Chicago Blackhawks

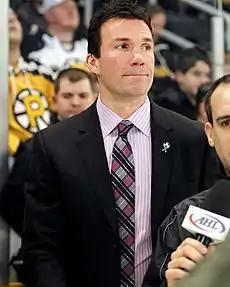
The Blackhawks hired Luke Richardson as the 40th coach in their franchise's history in 2022.

The Blackhawks began the 2013–14 season in hopes of becoming the first team to win consecutive Stanley Cups since the Detroit Red Wings in 1997 and 1998. The team was slightly altered in the off-season to remain under the salary cap. The team traded veteran forwards Dave Bolland, Daniel Carcillo and Michael Frolik in exchange for future draft picks, while parting ways with veteran goaltender Ray Emery and veteran winger Viktor Stalberg by having them leave in free agency. Despite these changes, the Blackhawks tallied a 28–7–7 record going into January 2014. The team played their second outdoor game in franchise history, against the Pittsburgh Penguins at Soldier Field, as part of the 2014 Stadium Series. The Blackhawks defeated the Penguins 5–1 in front of 62,921 fans. The franchise recorded its 2,500th regular season win, while head coach Joel Quenneville won 693 wins as a coach, the third most in the history of the NHL. The Blackhawks finished the season with a 46–21–15 record, good for third in the Central Division. They opened the playoffs by losing two games to the St. Louis Blues. The Blackhawks surged back with four straight wins to take the series. The team then defeated the Minnesota Wild for the second consecutive year. However, the Los Angeles Kings defeated the Blackhawks in seven games and ultimately went on to win the Stanley Cup. After the season's conclusion, Duncan Keith won the James Norris Memorial Trophy for the second time in his career, and captain Jonathan Toews was named a finalist for the Frank J. Selke Trophy for the second consecutive season and third time altogether.